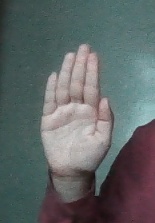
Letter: seen